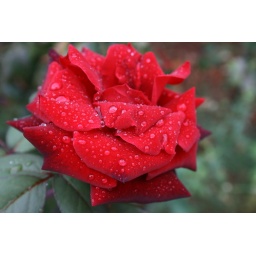
red rose in the rain.